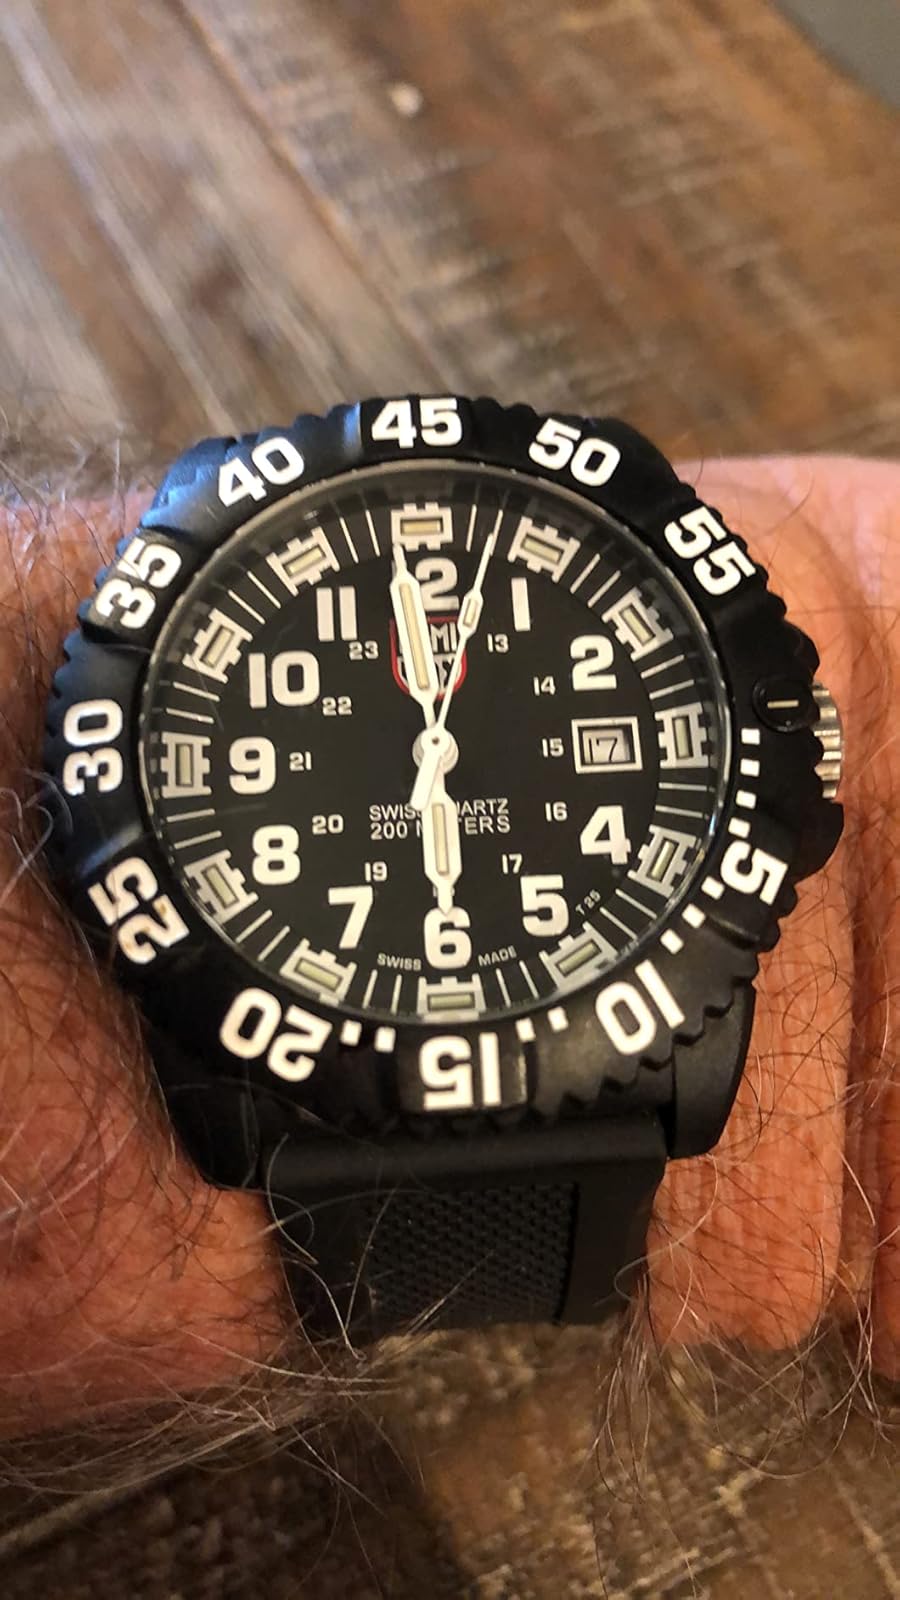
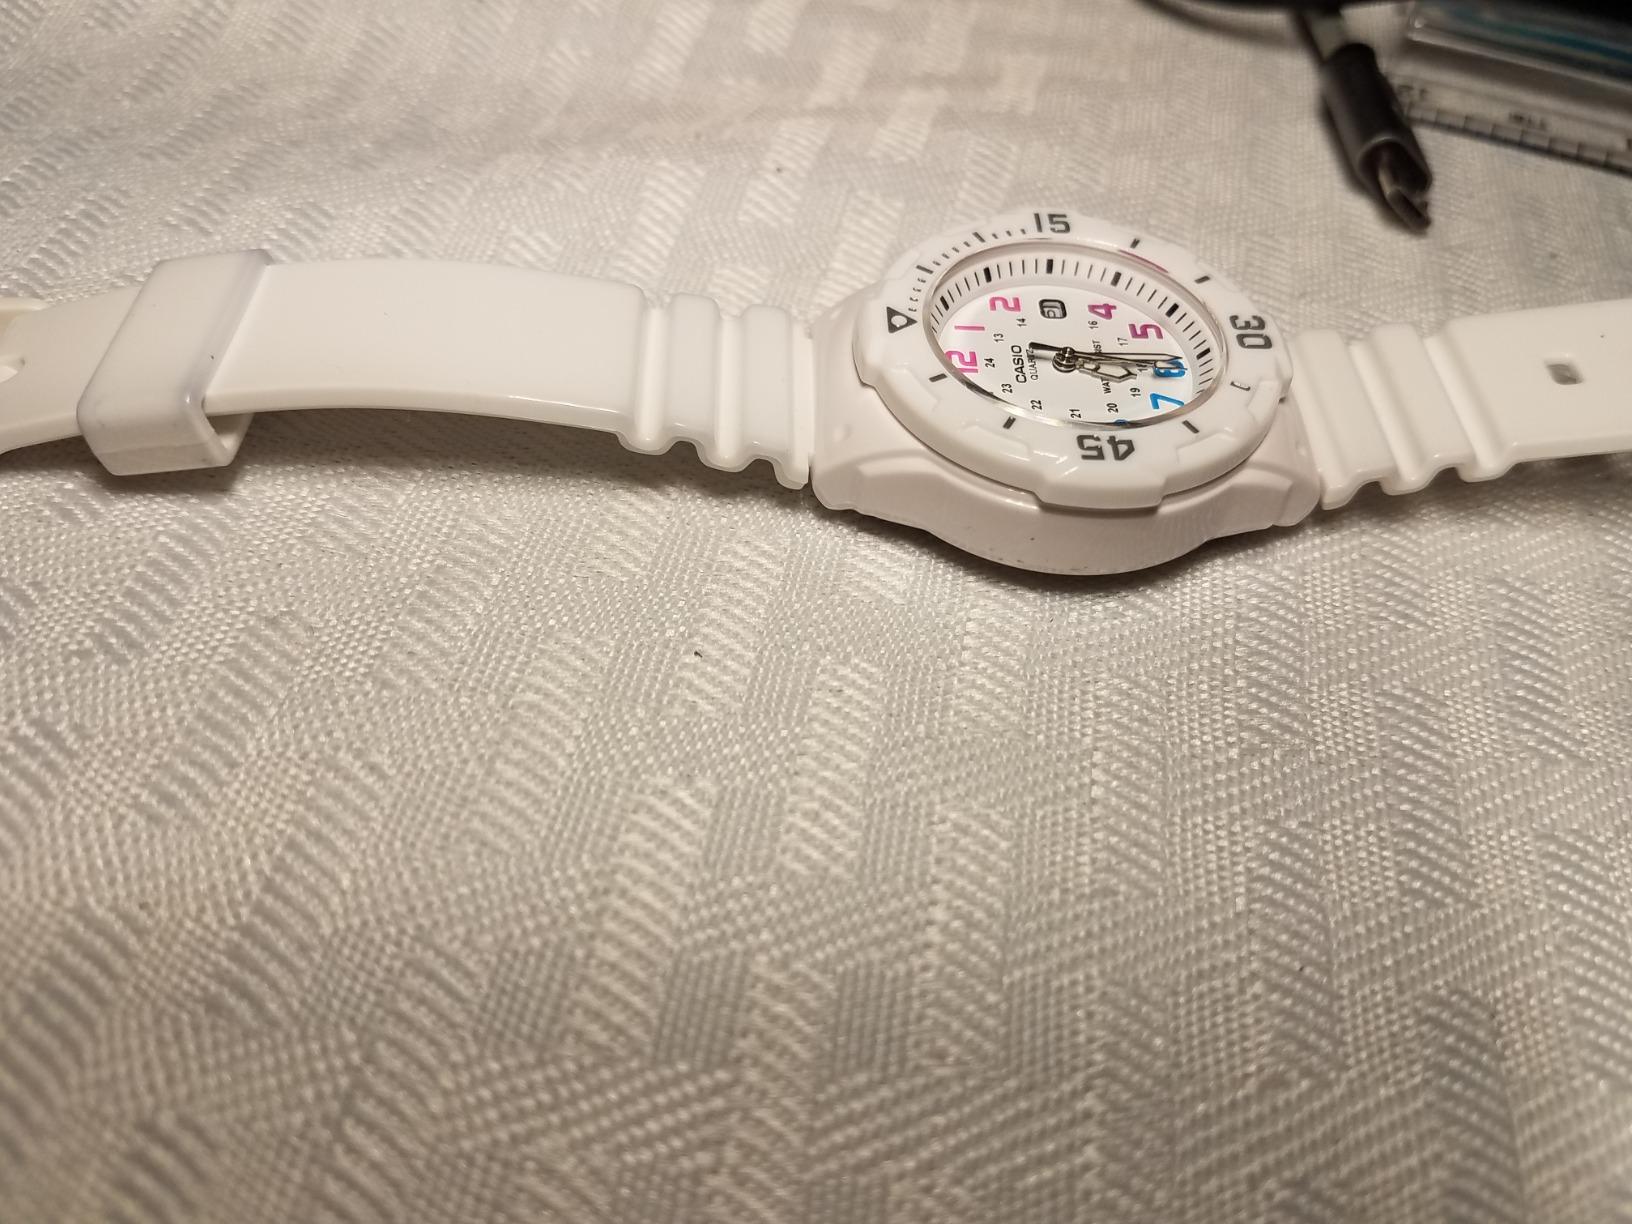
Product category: accessories_watch
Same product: no